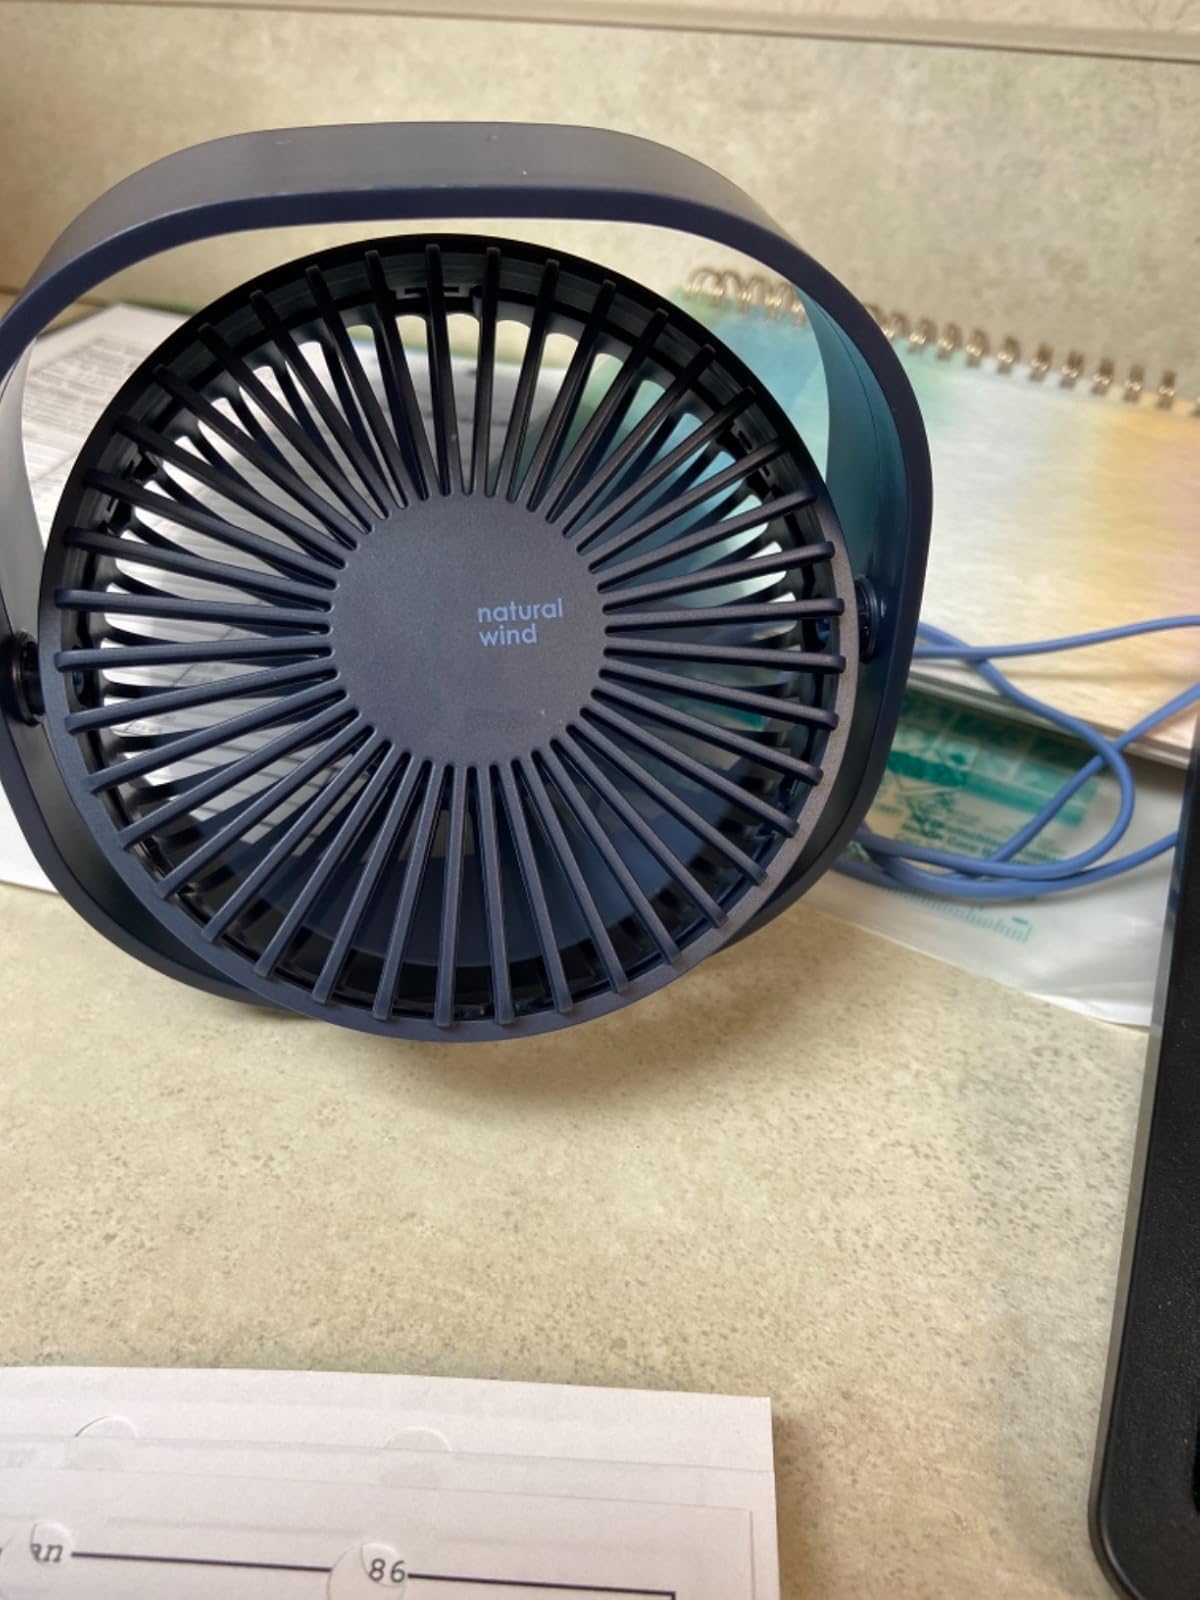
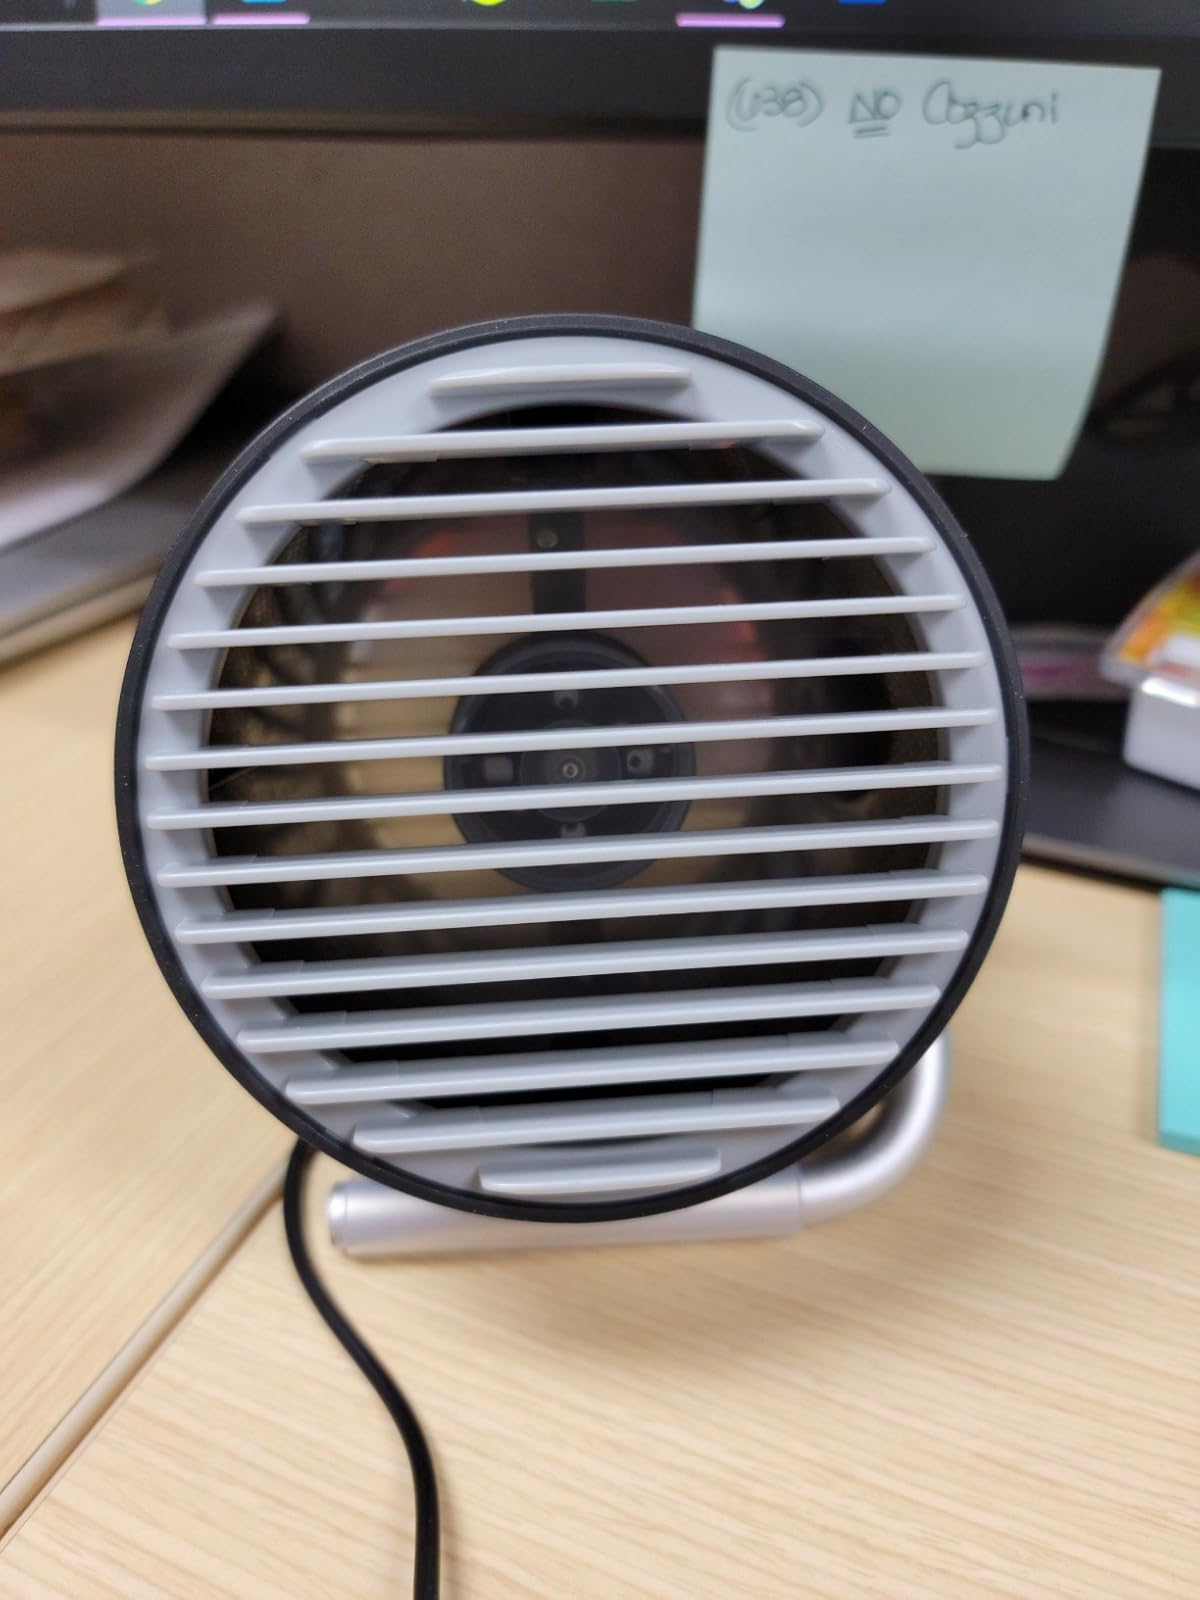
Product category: fan
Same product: no